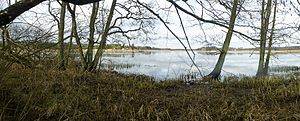
Sminge Sø
Sminge Sø set mod nord
Sminge Sø set mod nord
Sminge Sø er en sø på cirka 22 hektar, der ligger 8 km nordøst for Silkeborg nedenfor Gjern Bakker. Gudenåen løber igennem søen, og Gjern Å har sit udløb her. Søen og åen danner skel mellem Voel Sogn, og Svostrup Sogn.